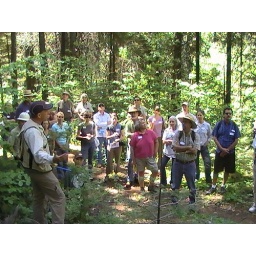
John Battles leading a forest health field trip in the southern site.